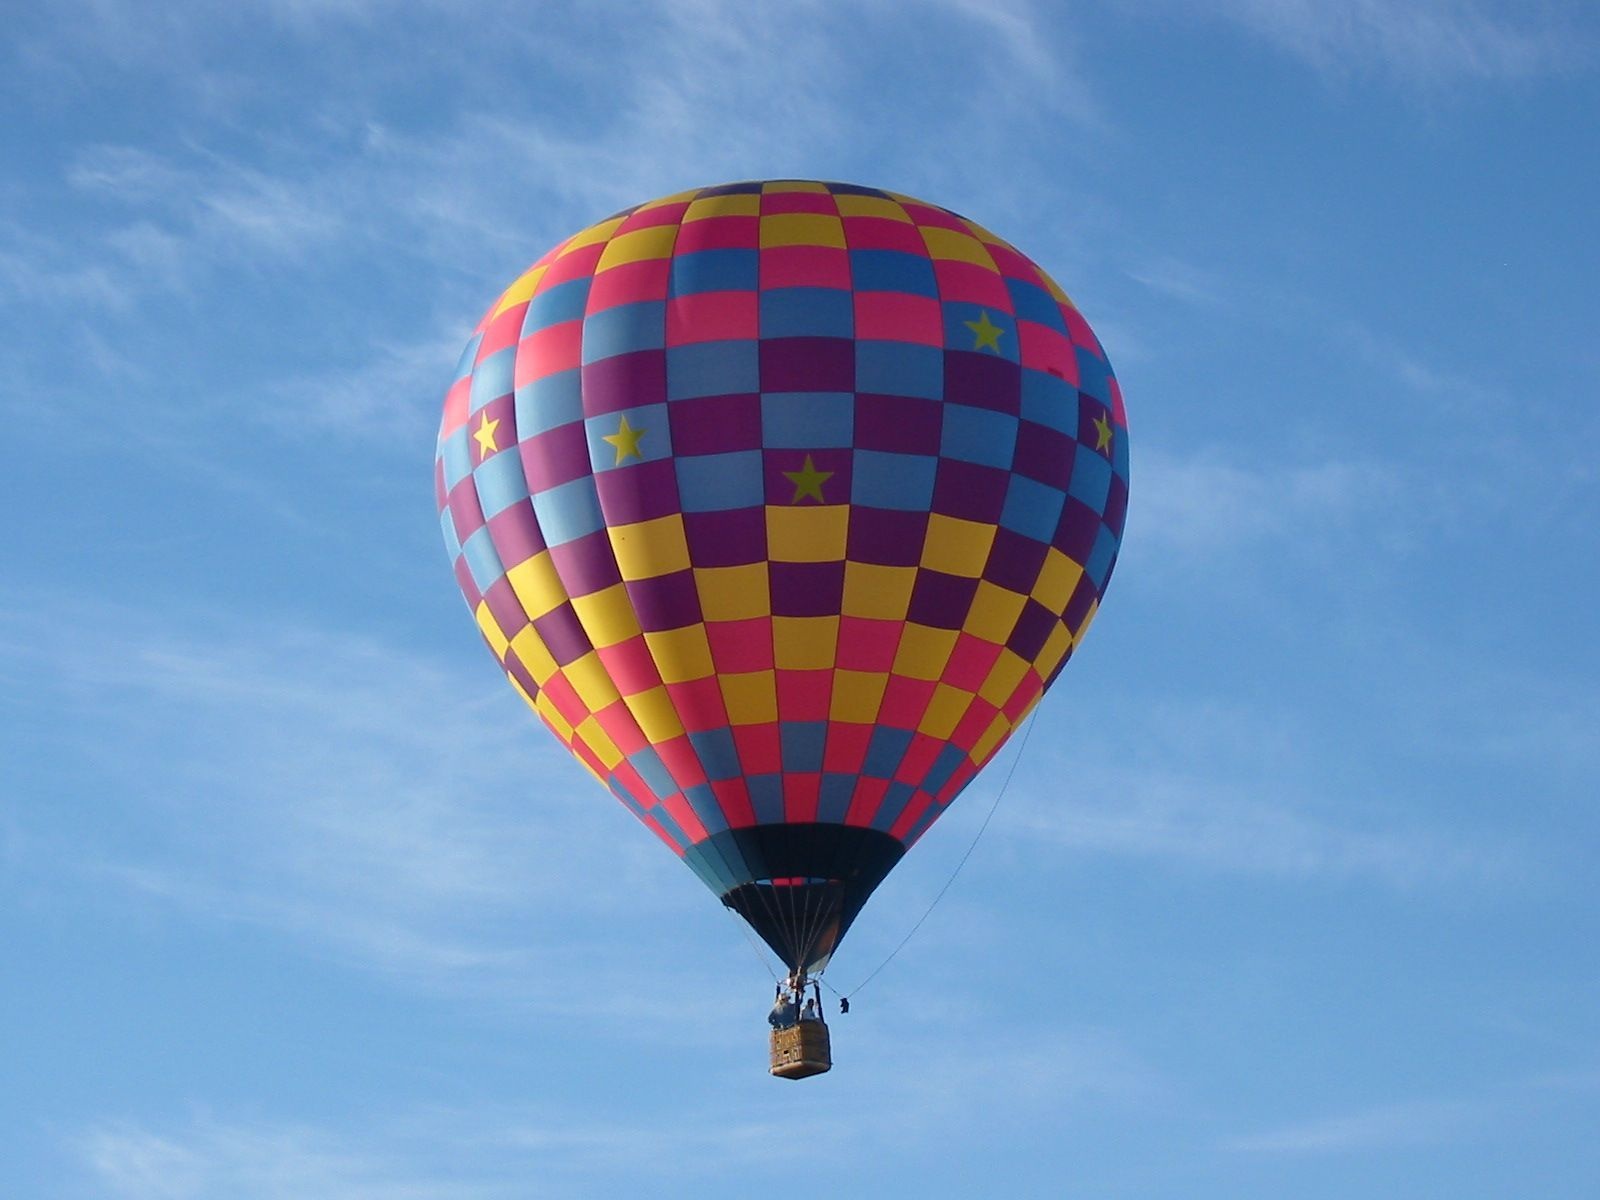
sport, air, balloon, hot air balloon, flying, aircraft, vehicle, floating, toy, hot, ballooning, hot air ballooning, atmosphere of earth